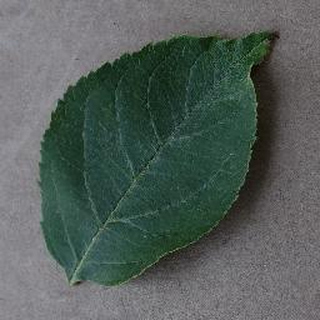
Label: healthy_apple